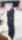
Number: 7